Divine command theory

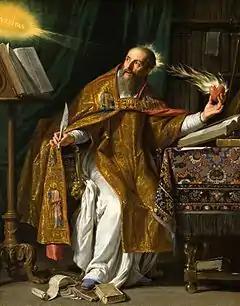
Portrait of Saint Augustine, the oldest proponent of the Divine command theory

Divine command theory (also known as theological voluntarism) is a meta-ethical theory which proposes that an action's status as morally good is equivalent to whether it is commanded by God. The theory asserts that what is moral is determined by God's commands and that for a person to be moral he is to follow God's commands. Followers of both monotheistic and polytheistic religions in ancient and modern times have often accepted the importance of God's commands in establishing morality.